HMAS Australia (D84)

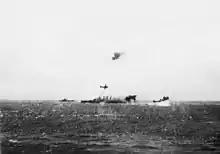
A Mitsubishi G4M bomber attacking "Australia"

On 22 April, the Anzac Squadron was reclassified as Task Force 44; "Australia" remained flagship. "Australia" returned to Sydney in late April for a week of repairs and maintenance, primarily to the outer port propeller shaft. Around this time, the Americans learned of an imminent Japanese invasion of Port Moresby, and on 1 May, "Australia" sailed with to rendezvous with American forces in the Coral Sea. At 07:00 on 7 May, Rear Admiral John Gregory Crace, who was embarked aboard "Australia" as commander of Task Force 44, was ordered to take his ships ("Australia", the cruisers "Hobart" and , and the destroyers , and ) to the Jomard Passage, and engage any Japanese ships found en route to Port Moresby, while several US carrier groups engaged a Japanese force headed for the Solomon Islands. The ships reached their patrol area around 14:00, fired on a group of eleven unidentified aircraft at maximum range with no damage dealt at 14:27, and were attacked themselves by twelve Japanese twin-engine torpedo bombers at 15:06. "Australia" and "Chicago" were able to manoeuvre out of the torpedoes' paths, and at least five aircraft were destroyed. At 15:16, nineteen Japanese heavy bombers dropped their payload on the Allied ships. Although accurate ("Australia" was surrounded by the spread), none of the ships were hit directly, and the only casualties (aboard "Chicago") were from shrapnel. A few minutes later, the ships were attacked by another three heavy bombers, flying at a higher altitude to the first group; the bombing was much less accurate. It was later learned that the three aircraft belonged to the United States Army Air Forces (USAAF). Although USN Vice Admiral Herbert F. Leary made plans to train aircrews in naval vessel recognition in response, USAAF General George Brett refused to implement them or acknowledge that the friendly fire incident had happened. With no new orders, Crace decided to relocate his ships during the night to a point from Port Moresby, to better intercept a Japanese invasion force if it came through either the Jomard Passage or the China Strait. Instructions from the American commander of the operation were still not forthcoming, and Crace was forced to rely on intercepted radio messages to track the progress of the main battle. "Australia" and the rest of the task force remained in their assigned area until 01:00 on 10 May, when Crace ordered them to withdraw south to Cid Harbour on Whitsunday Island; the lack of reports and intelligence concerning either the Americans or Japanese led him to conclude that both forces had withdrawn, and there was no immediate threat to Port Moresby.